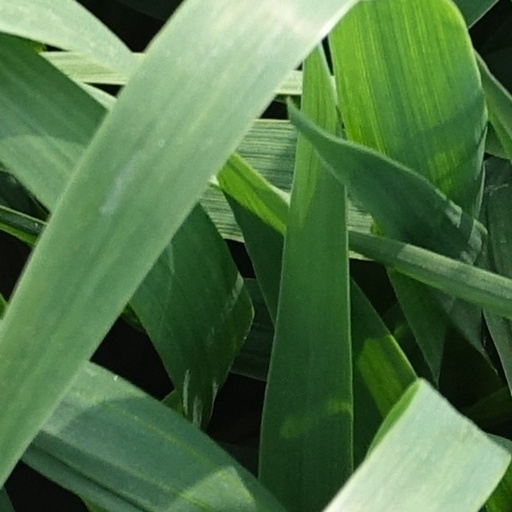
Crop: wheat